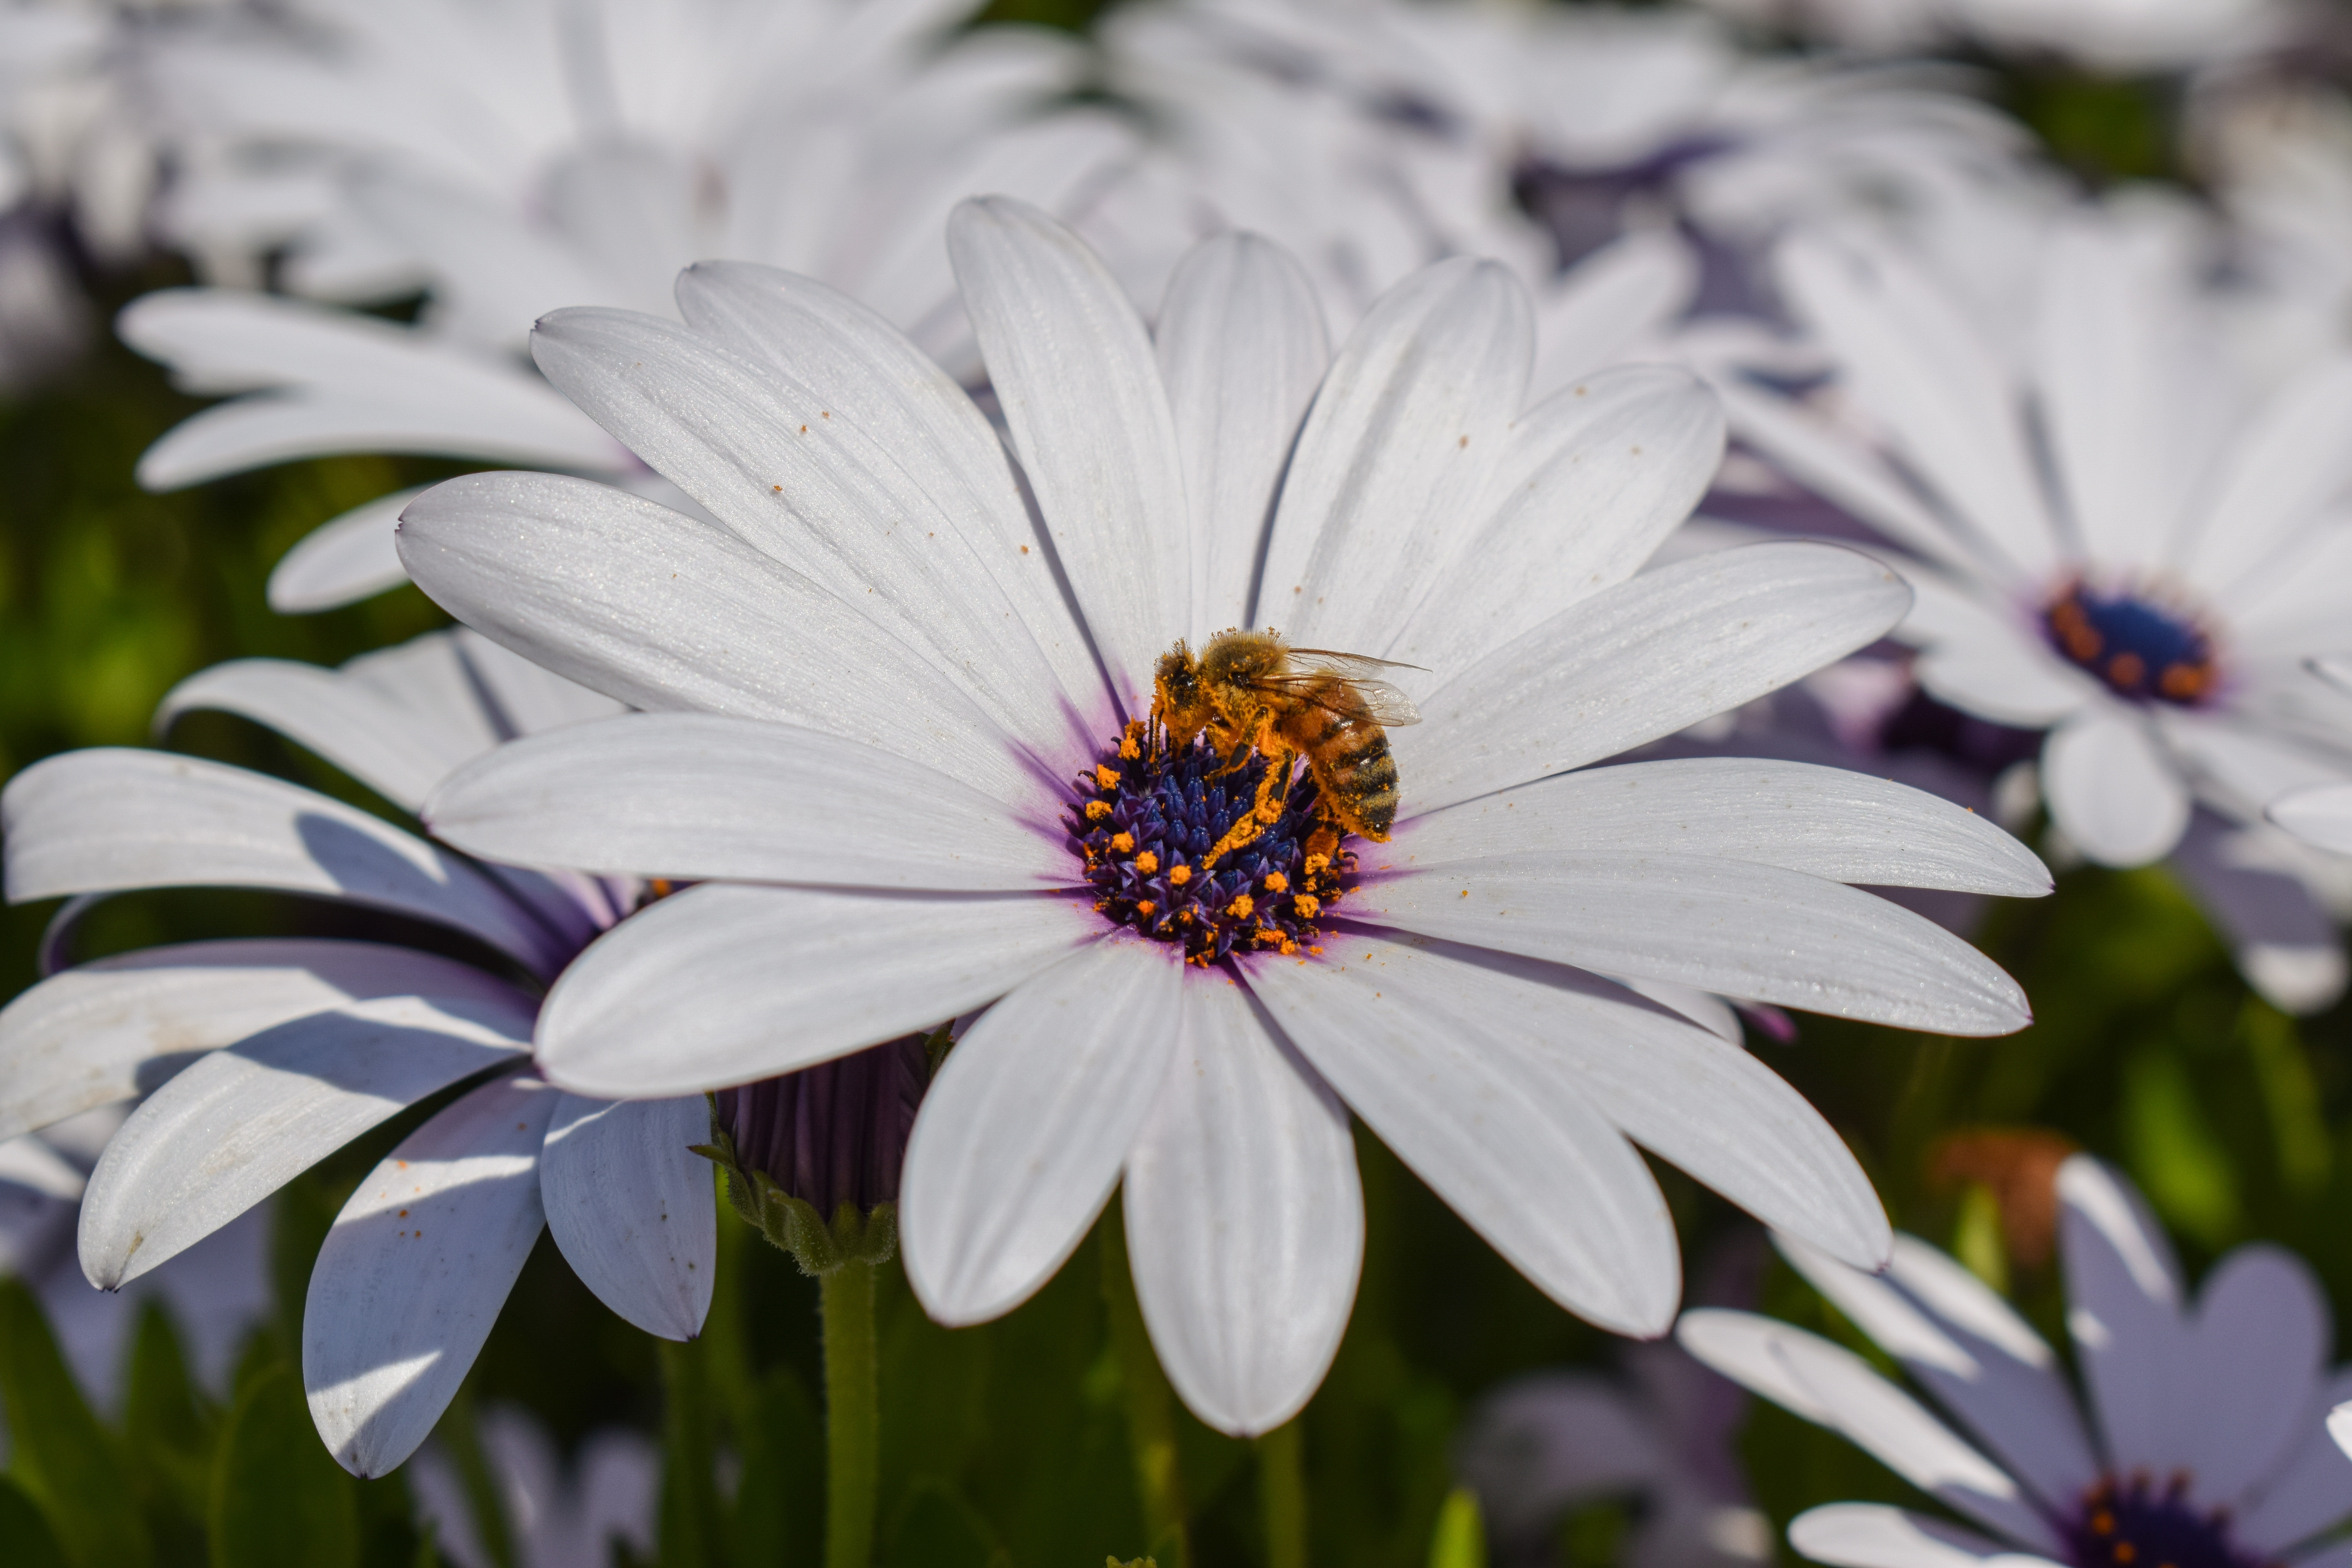
nature, blossom, plant, white, flower, petal, daisy, spring, insect, botany, flora, wildflower, close up, bee, macro photography, flowering plant, daisy family, african daisy, oxeye daisy, land plant